George Sherman Batcheller

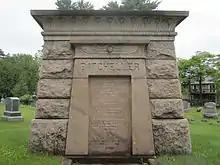
Batcheller Mausoleum, Saratoga Springs NY

George Batcheller died in Paris, France in 1908 of cancer of the mouth. The couple is buried in Greenridge Cemetery in Saratoga Springs with their children. The mausoleum, which resembles an ancient Egyptian mastaba tomb, was designed by the noted architect R. Newton Brezee.